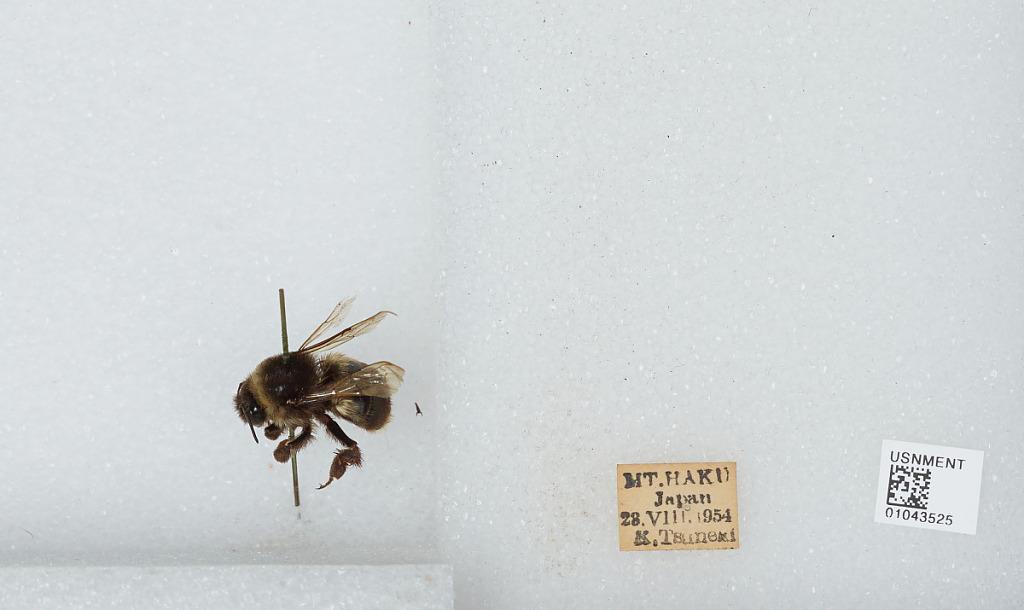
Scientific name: Bombus sp.
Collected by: K. Tsuneki
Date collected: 1954-8-28
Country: Japan
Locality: Mt. Haku